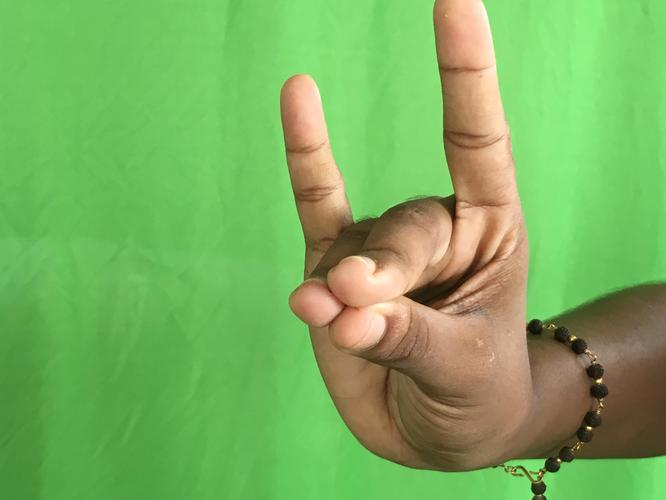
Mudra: Simhamukham
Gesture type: single_hand